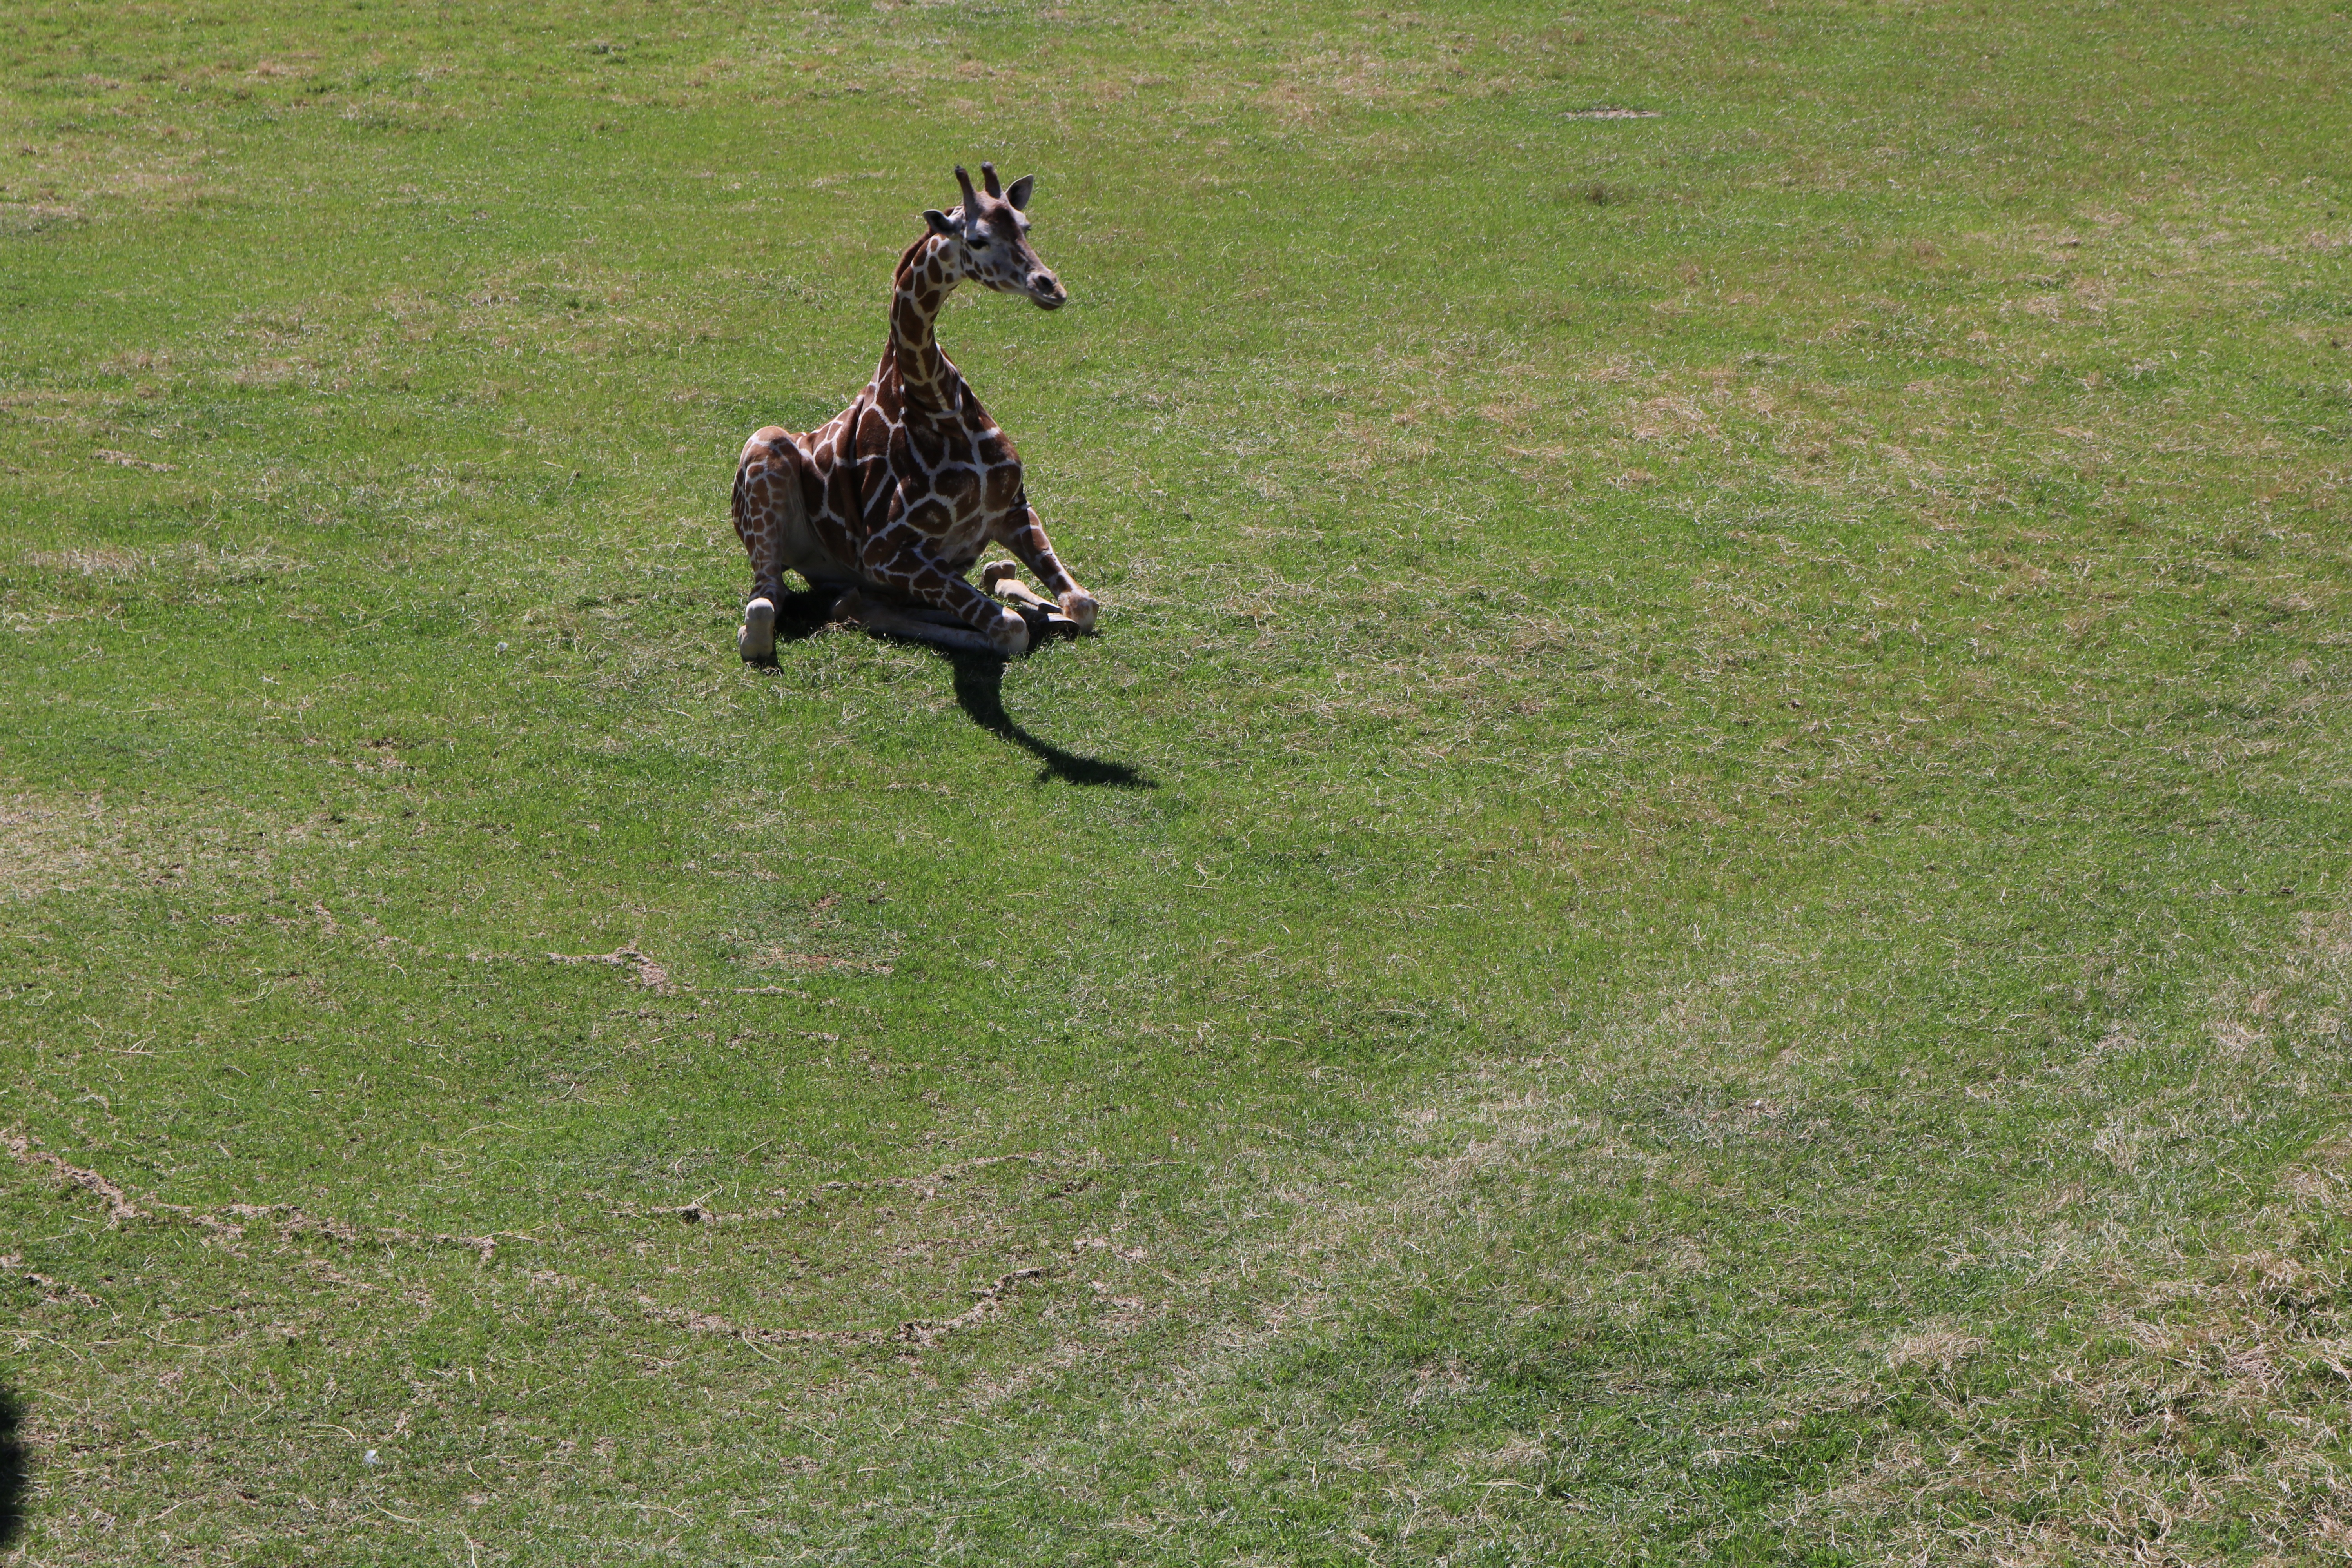
nature, grass, bird, animal, cute, wildlife, wild, zoo, africa, giraffe, duck, neck, head, tall, vertebrate, water bird, safari